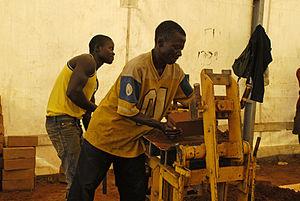
Luvale (peuple) en Lwena/Moxico, Angola – co-financé par Aktion Tagwerk.
Moxico est une ville de l'Angola située dans la province de Moxico. Sa population dépasse les 170 000 habitants sur une surface de 38 999 km².
Les Luvale sont une population bantoue d'Afrique australe, vivant principalement à l'est de l'Angola et à l'ouest de la Zambie, également en République démocratique du Congo.
L’Angola, en forme longue la république d'Angola, en portugais : República de Angola, en kikongo Repubilika ya Ngola, est un État du Sud-Ouest de l'Afrique, limitrophe de la République démocratique du Congo au Nord et au Nord-Est, de la République du Congo au Nord-Ouest, de la Zambie à l'est-sud-est et de la Namibie au sud.